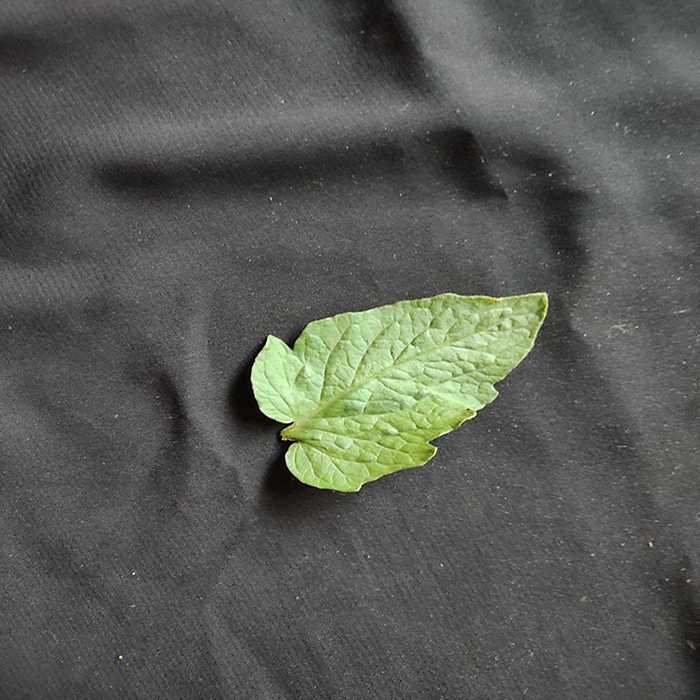
Plant: Tomato
Label: Tomato Fresh leaf